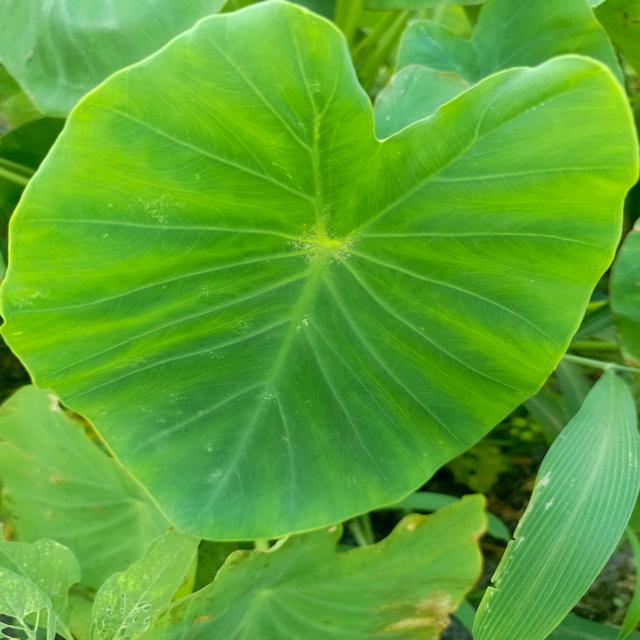
Label: Healthy